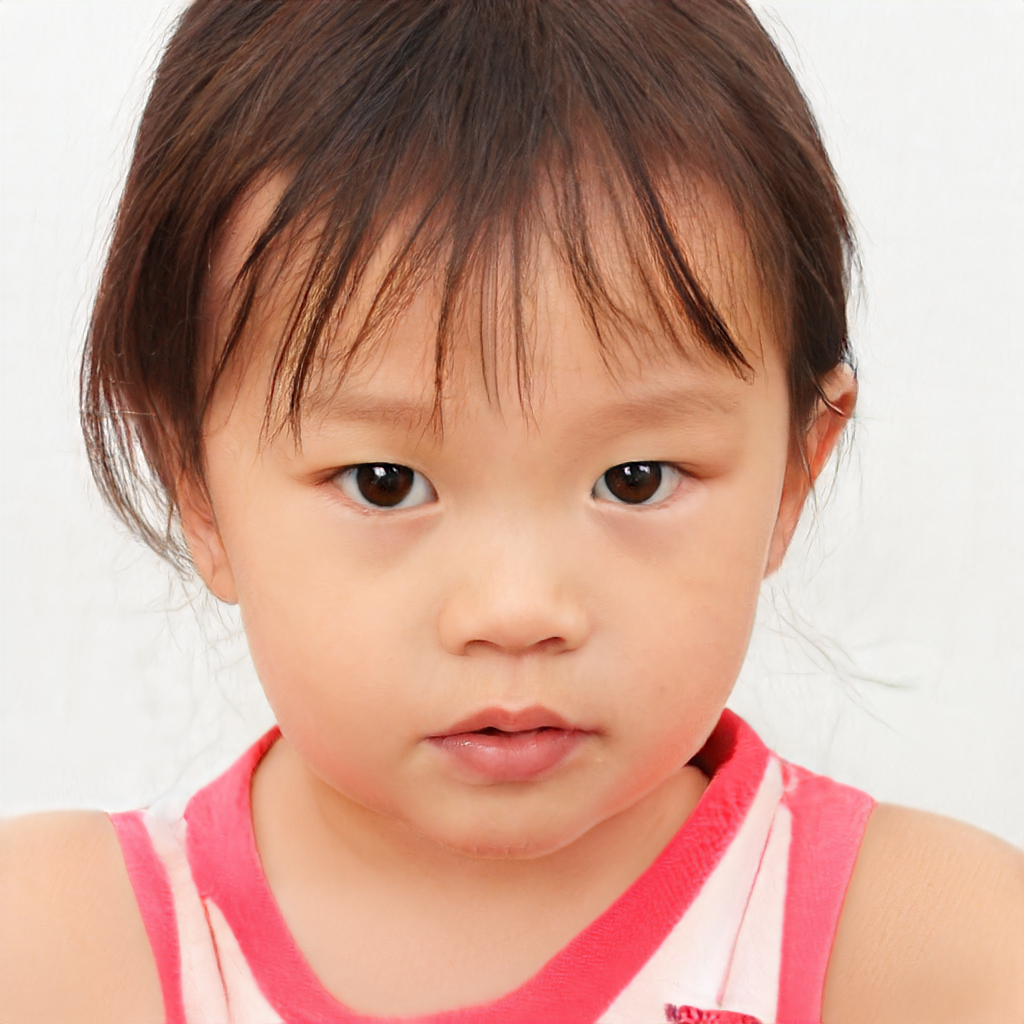
Label: Colored